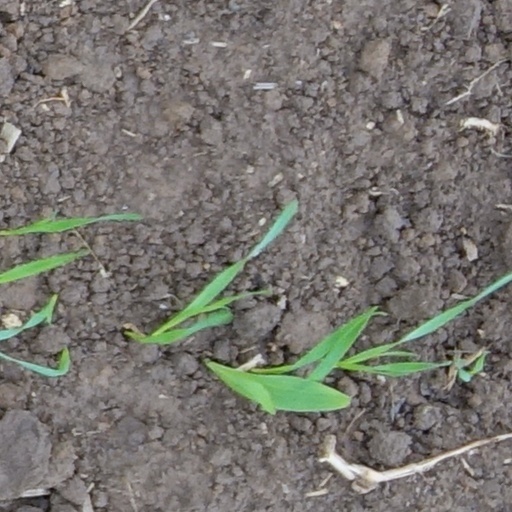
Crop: wheat